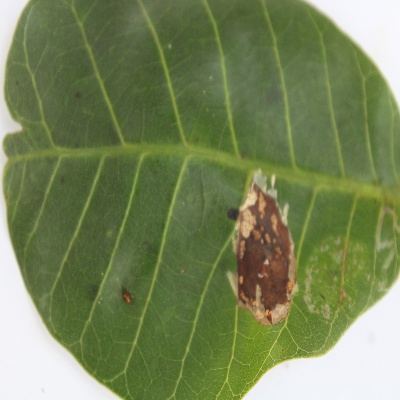
Crop: Cashew
Condition: leaf miner